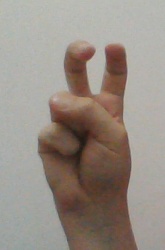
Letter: toot